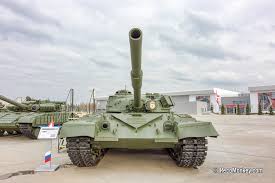
Label: T-80